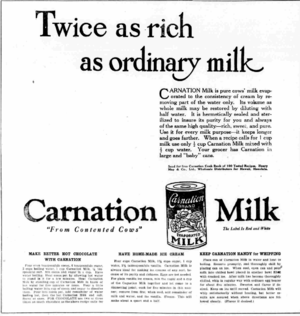
Carnation est une marque agroalimentaire américaine, créée en 1899, spécialisée dans le lait concentré.